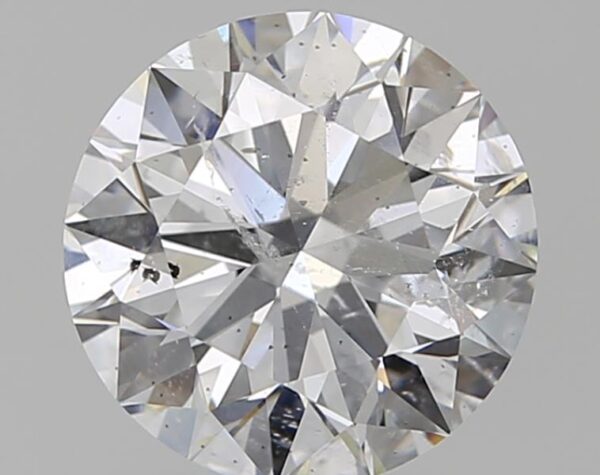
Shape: round
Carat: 2
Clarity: SI2
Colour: D
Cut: EX
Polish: EX
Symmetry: EX
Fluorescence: VSL
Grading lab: IGI
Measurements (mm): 8.09 x 8.04 x 4.96